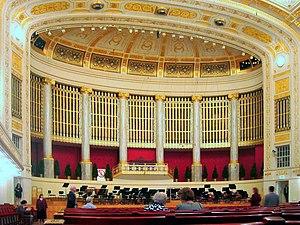
Le Konzerthaus de Vienne est une salle de musique autrichienne inaugurée en 1913